KSI

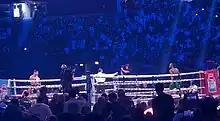

Supposed hostilities between KSI and British YouTuber Joe Weller began towards the end of 2017. Following public disagreements on Twitter and diss-tracks between the pair, they announced that they would host an amateur boxing match on 3 February 2018 at Copper Box Arena, London, to settle the feud. During the announcement, the pair confronted each other, with KSI mocking Weller's struggles with depression and his use of antidepressants for which he later apologised.